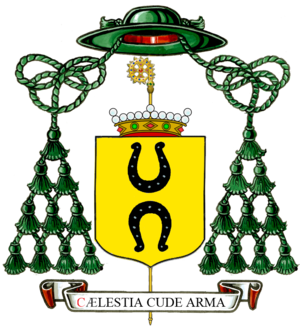
Jean-Baptiste de Smet fut un prêtre de Lokeren, puis évêque de Gand.